Tingena melanamma

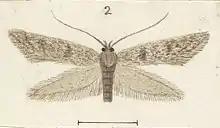
Illustration of "T. melanamma" by George Hudson.

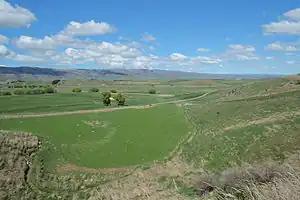
Ida Valley, type locality of "T. melanamma"

This species was first described by Edward Meyrick in 1905 using specimens collected by J. H. Lewis in Ida Valley, Otago and named "Borkhausenia melanamma". In 1915 Meyrick discussed this species under the name "Borkhausenia melanamma". In 1926 Alfred Philpott discussed and illustrated the genitalia of the male of this species however the genitalia of the lectotype of this species differs from Philpott's illustration. In 1928 George Hudson also discussed and illustrated this species in his book "The butterflies and moths of New Zealand". In 1988 J. S. Dugdale placed this species within the genus "Tingena". In the same publication Dugdale synonymised "Borkhausenia sabulosa" with "T. melanamma" as the holotype of "B. sabulosa" and the lectotype of "T. melanamma" are indistinguishable"." The male lectotype is held at the Natural History Museum, London.